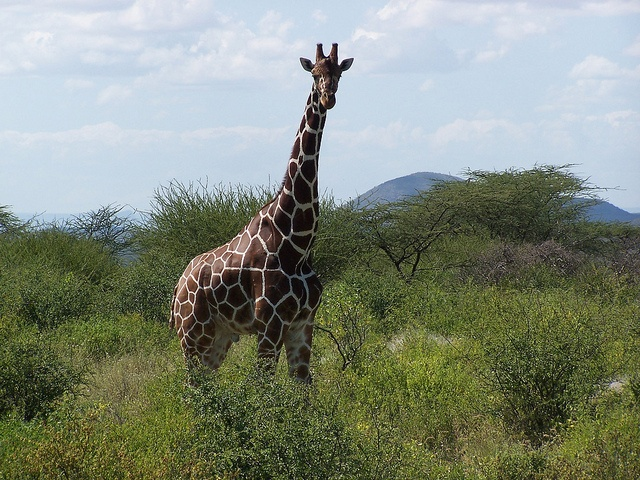
A lone giraffe is standing in the open field.
A large adult giraffe is standing in tall bushes.
A giraffe is standing in the middle of a field staring straight ahead.
A giraffe towering above the African savannah with mountains in the background.
A giraffe standing in green brush with mountains in the background.